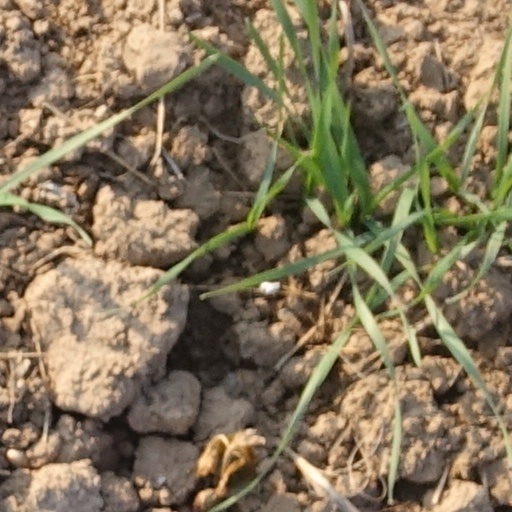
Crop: wheat